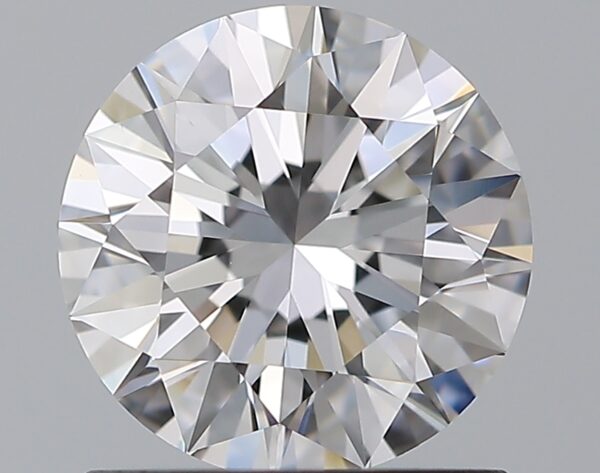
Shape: round
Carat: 1.09
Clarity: VVS1
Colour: D
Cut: EX
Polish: EX
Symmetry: EX
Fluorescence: N
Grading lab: GIA
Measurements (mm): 6.61 x 6.64 x 4.07